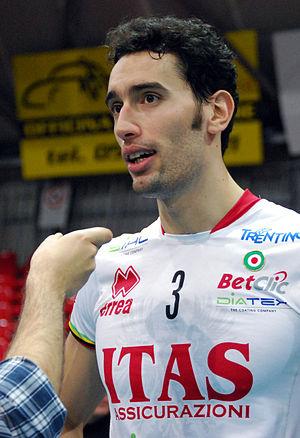
Emanuele Birarelli est un joueur de volley-ball italien né le 8 février 1981 à Senigallia. Il mesure 2,02 m et joue central. Il totalise 128 sélections en équipe d'Italie.